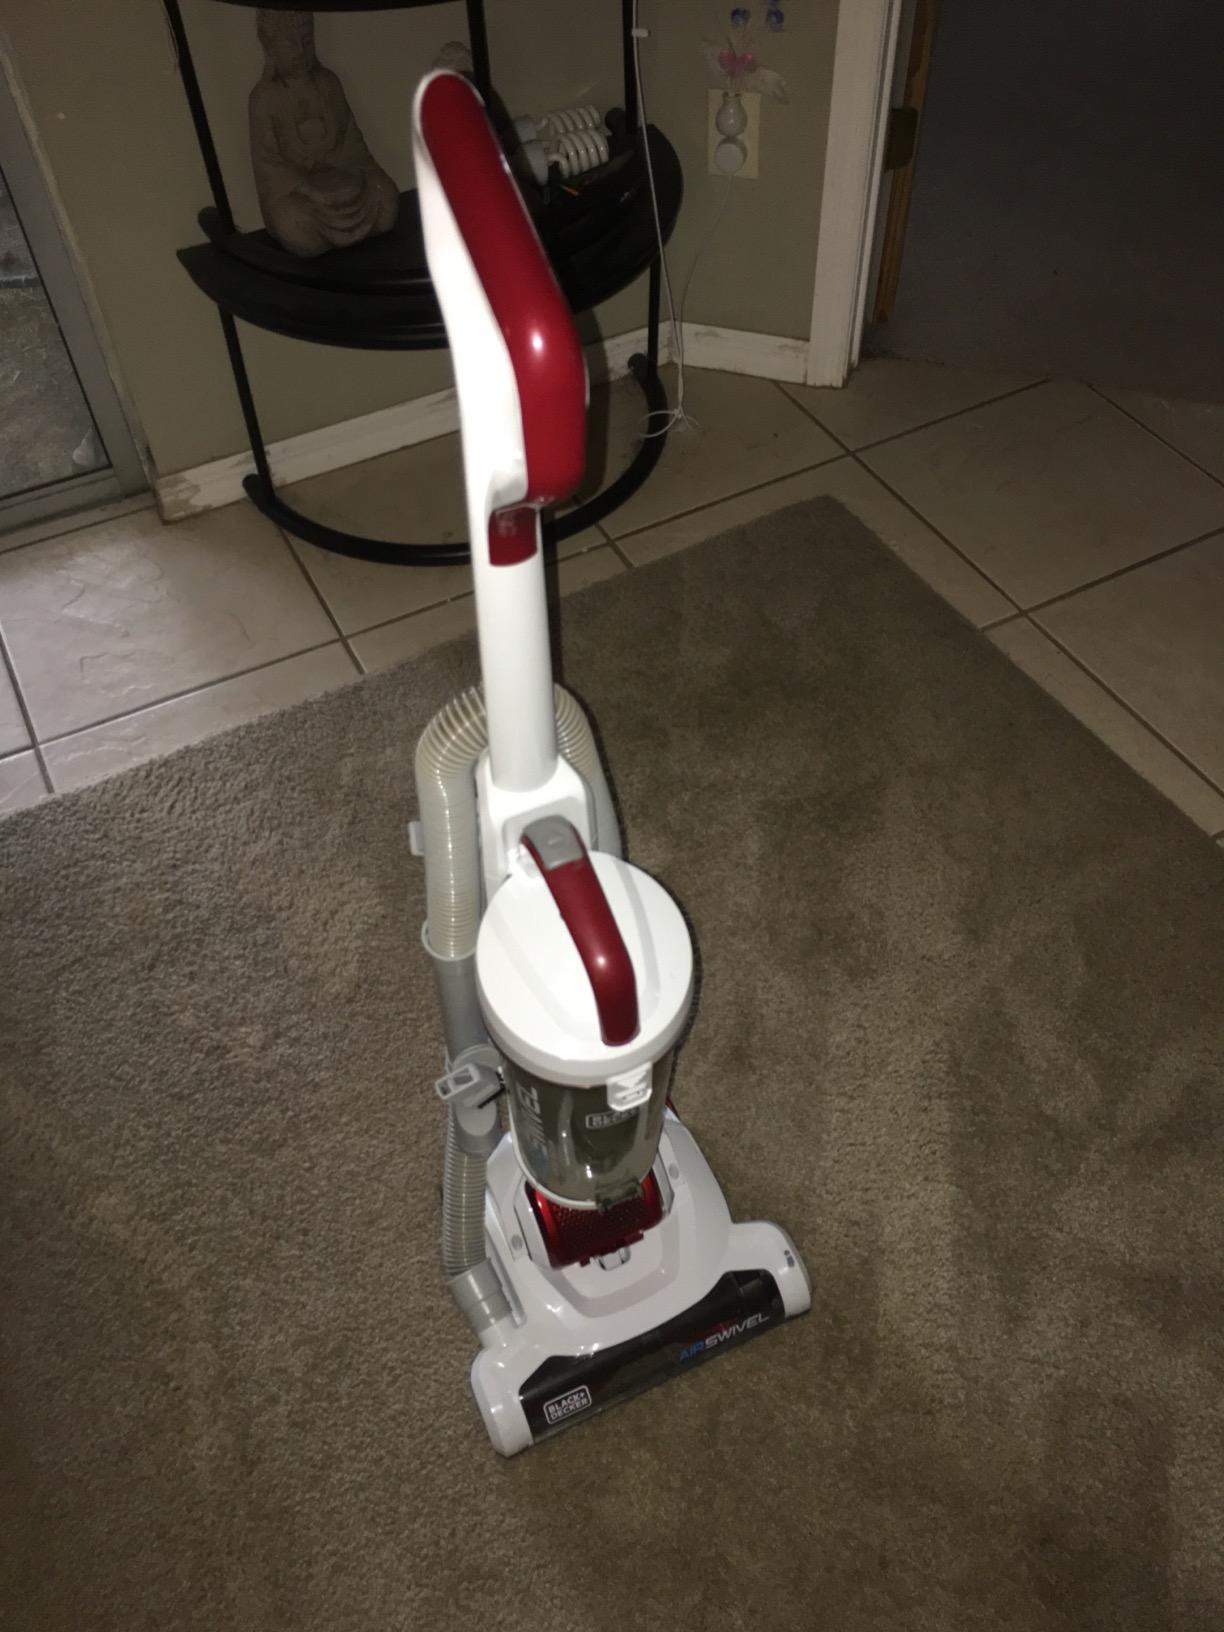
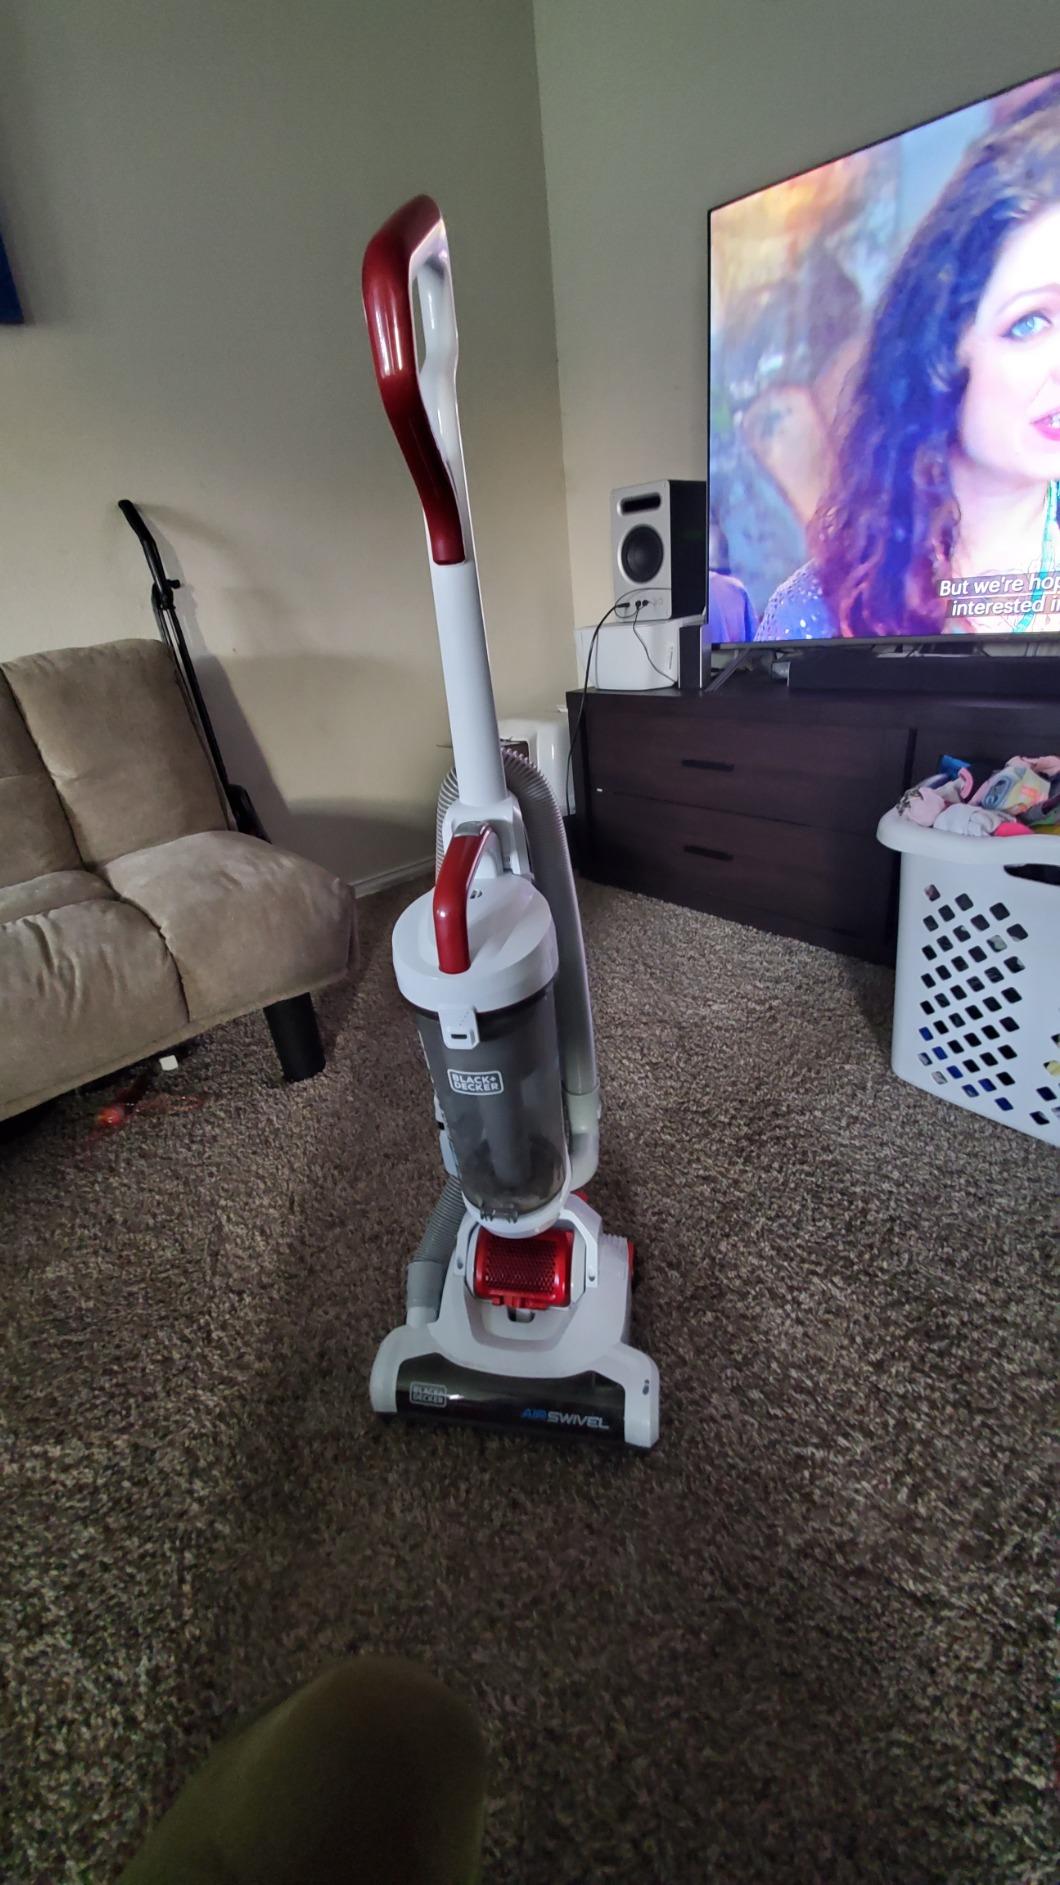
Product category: items_vacuum
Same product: yes